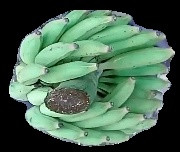
Variety: elakki-bale
Grade: grade1